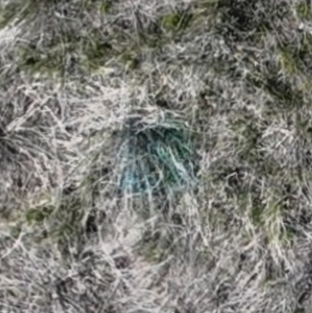
Month: may
Dye color: blue
Dye concentration: high